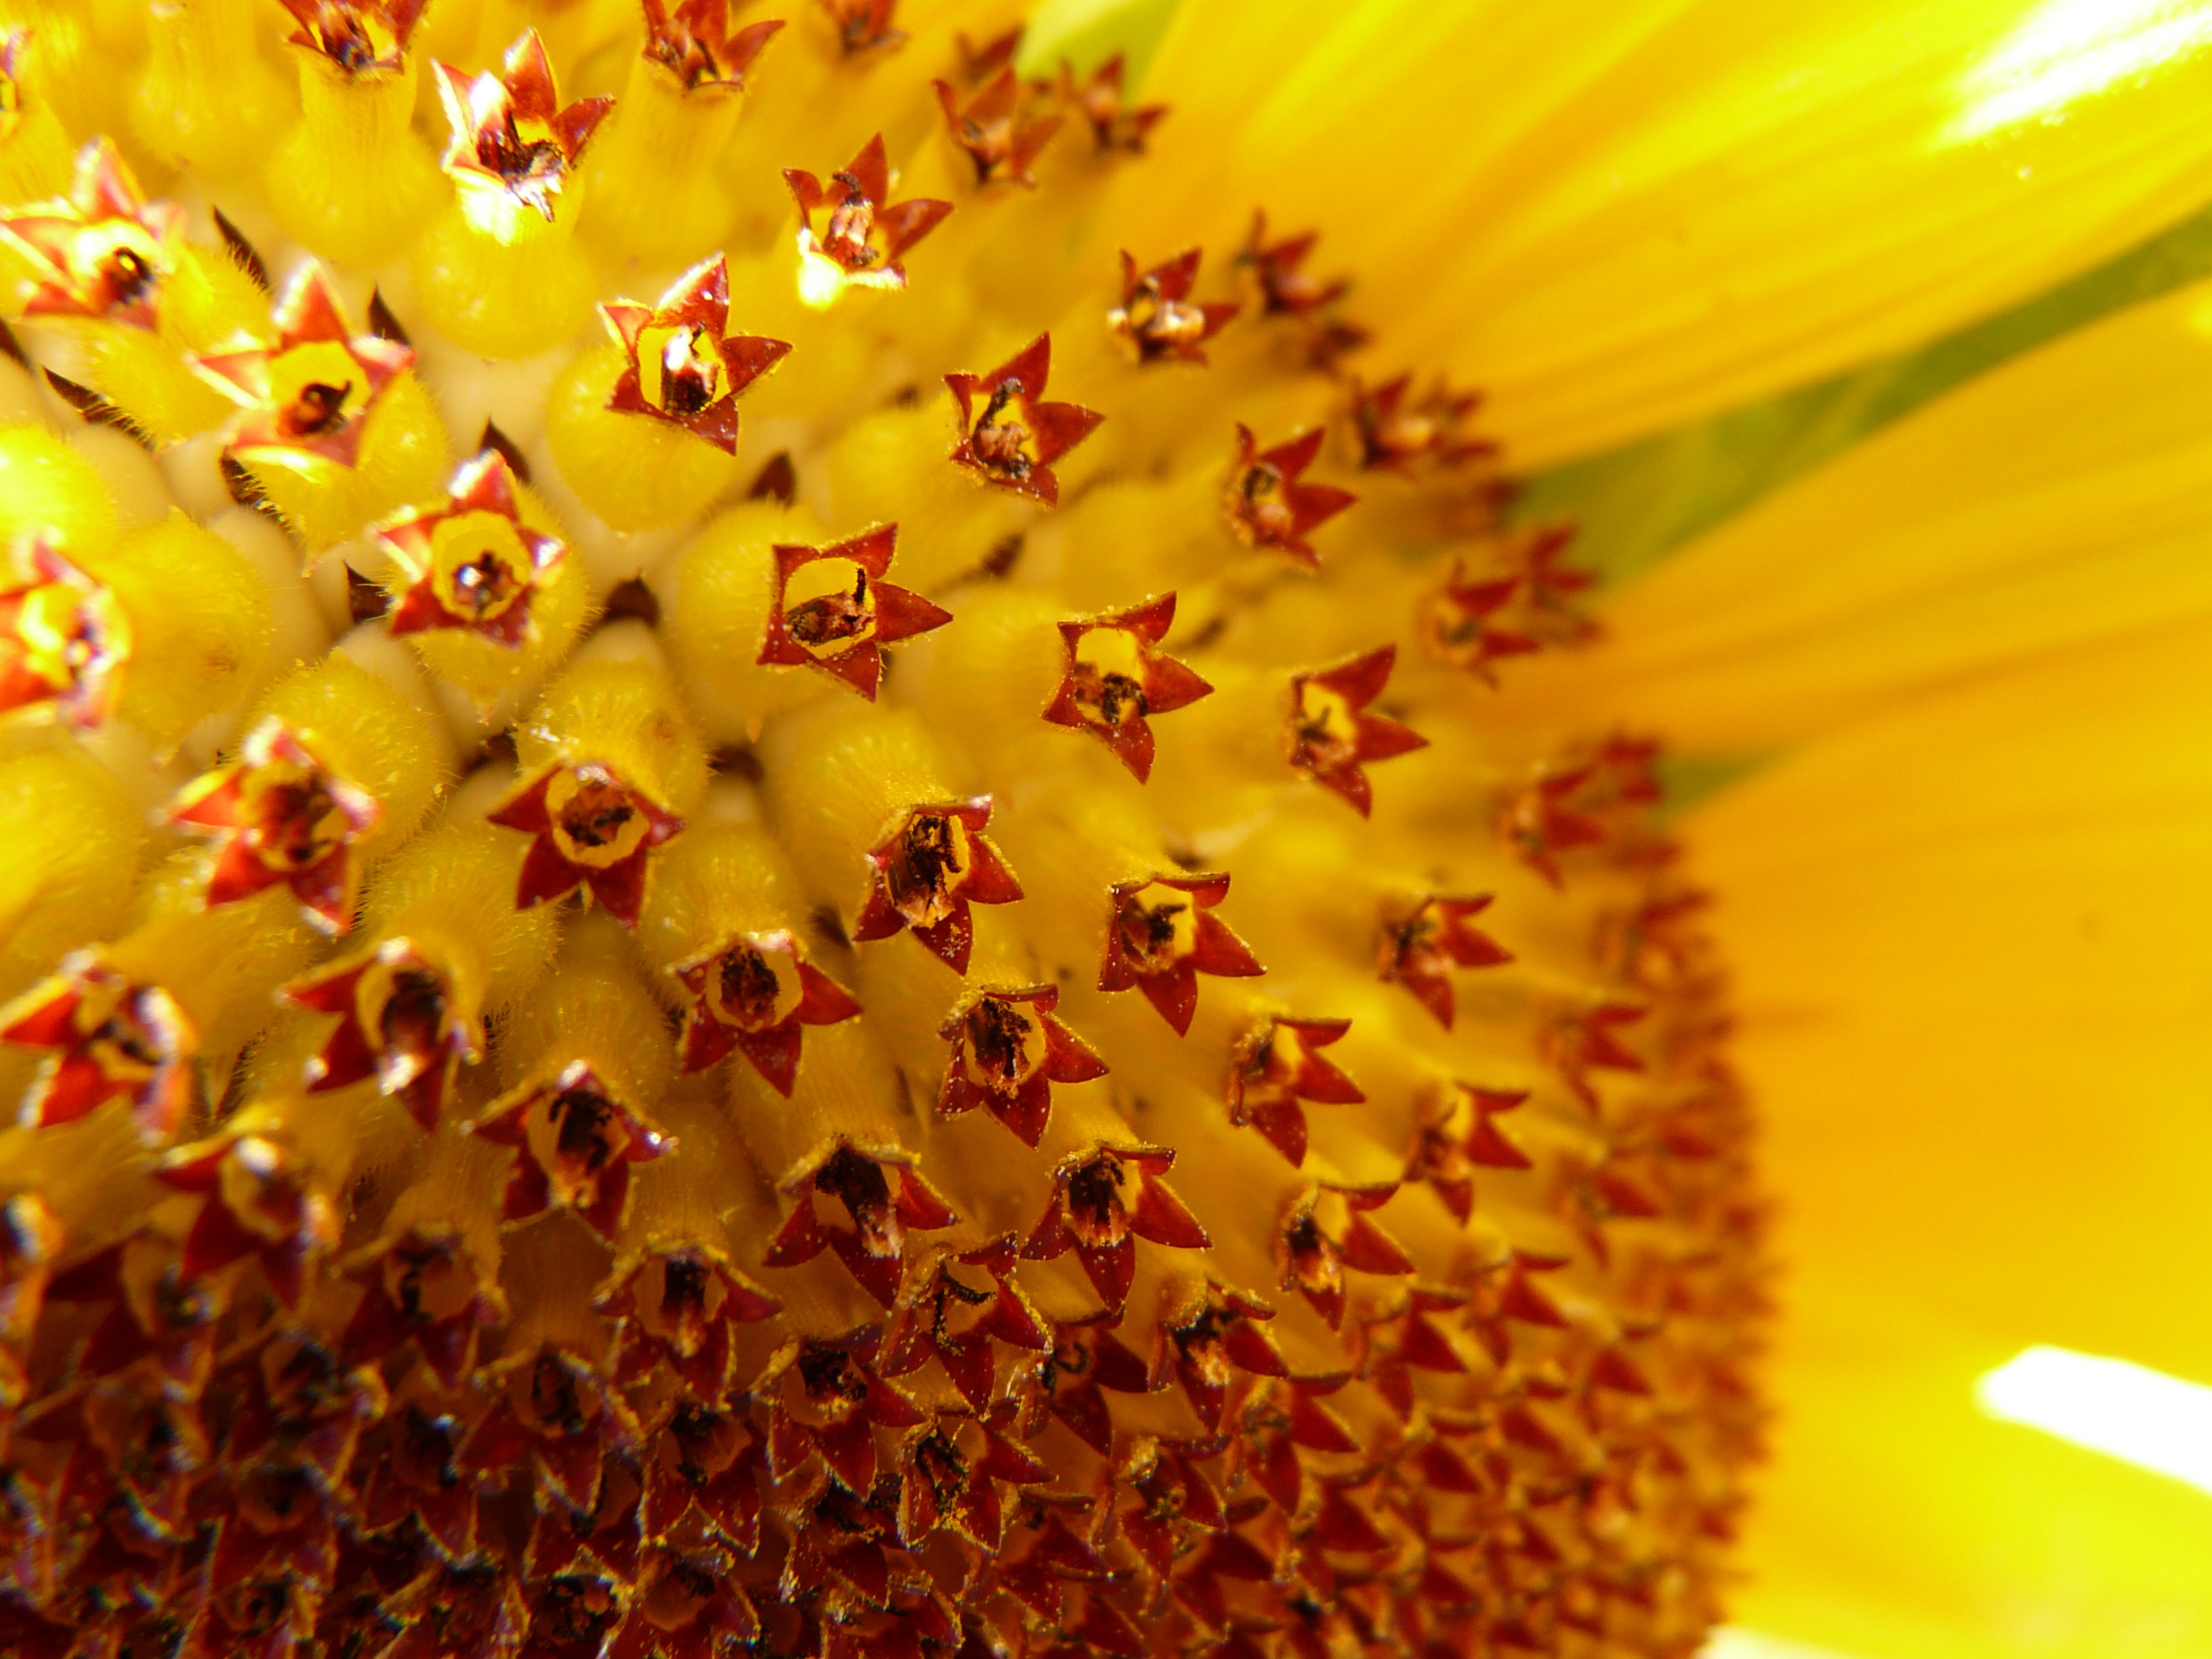
nature, blossom, plant, photography, leaf, flower, petal, bloom, pollen, produce, macro, botany, colorful, yellow, close, flora, wildflower, close up, sunny, bright, sun flower, beautiful, macro photography, inflorescence, flowering plant, daisy family, helianthus annuus, tongue flower, tubular flowers, flower basket, plant stem, land plant